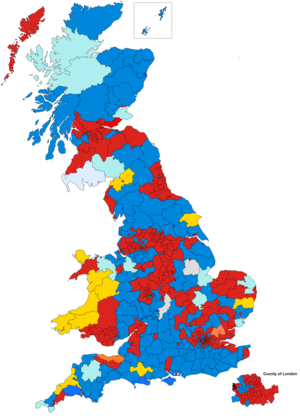
Winston Churchill a perdu les éléctions législatives qui opposa le parti travailliste, conservateur et libéral.